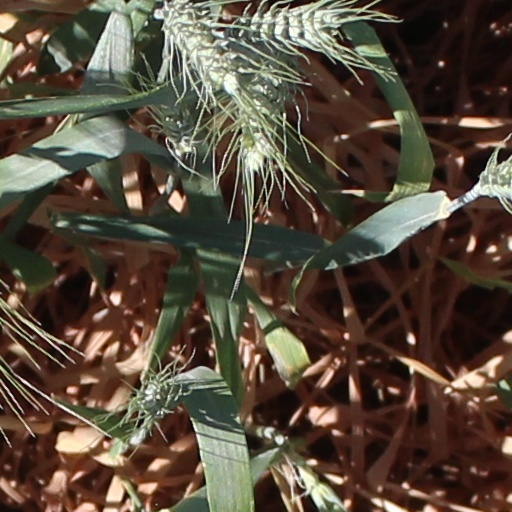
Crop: wheat